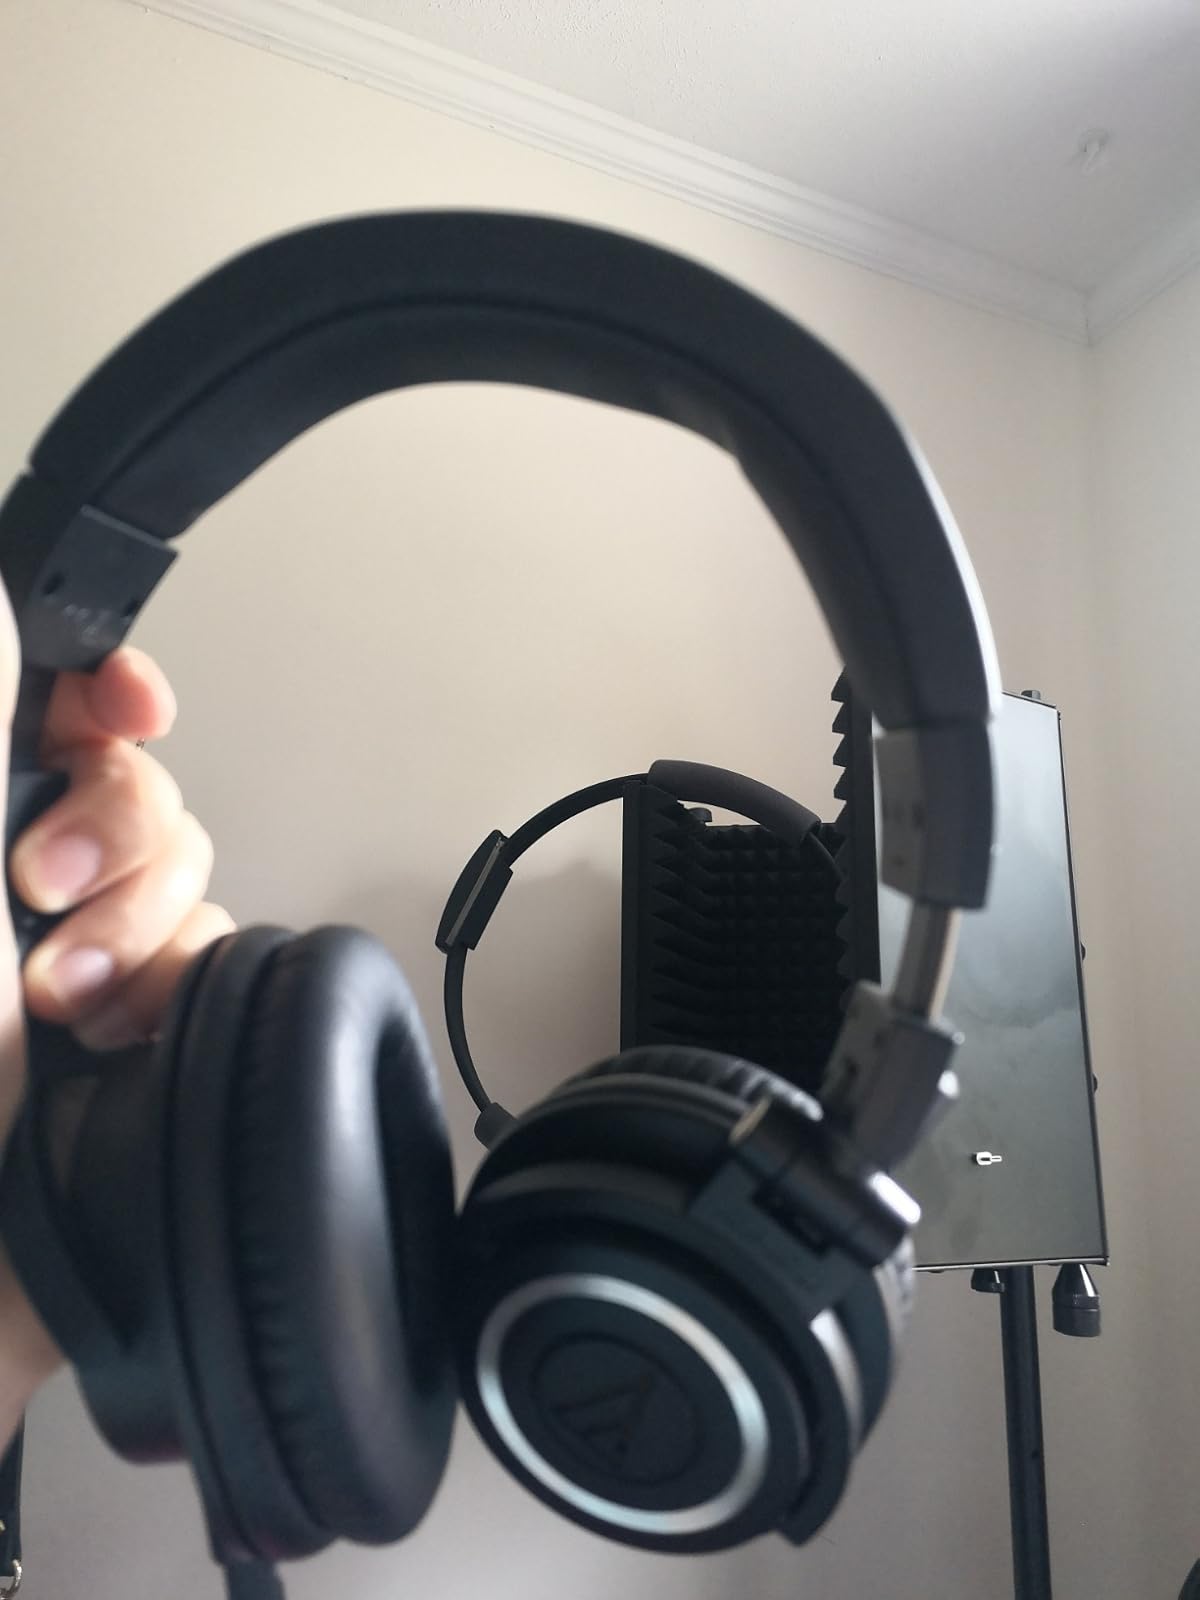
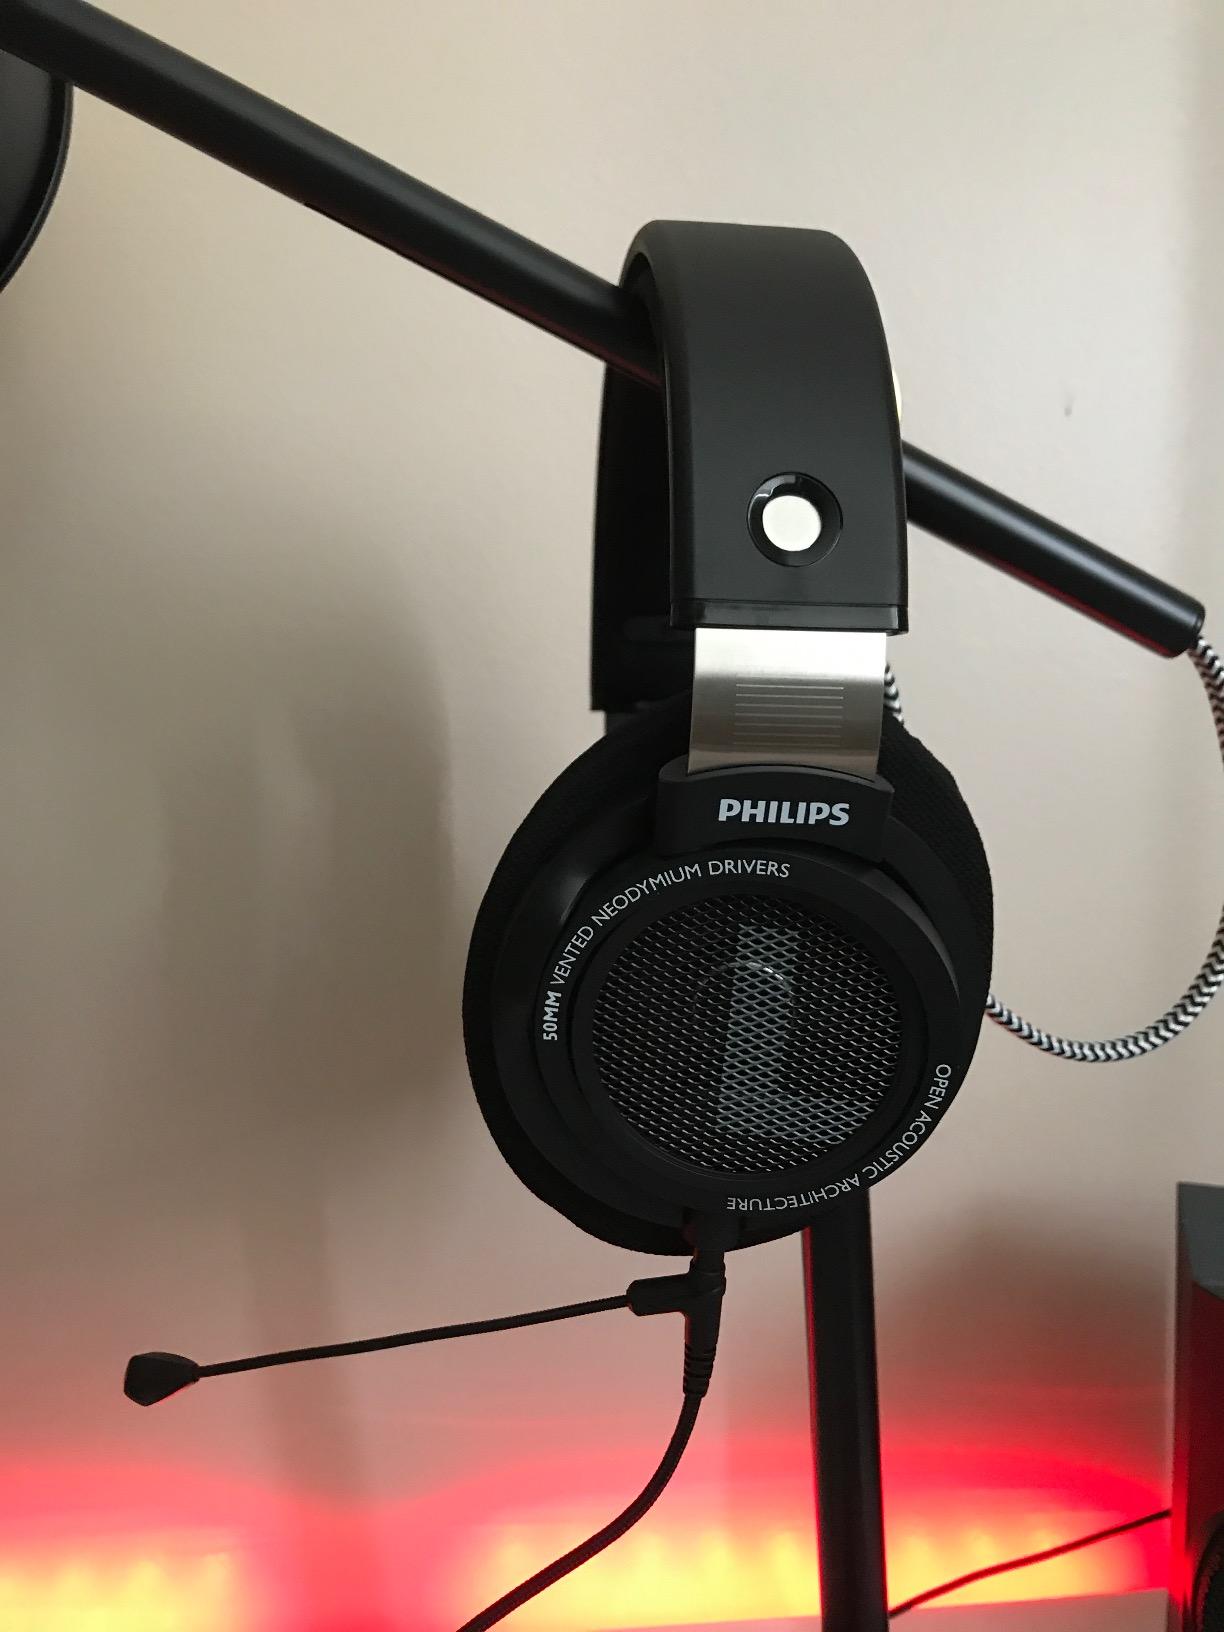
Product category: headphones
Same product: no